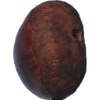
Label: Chestnut 1